Hinduism in Nagaland

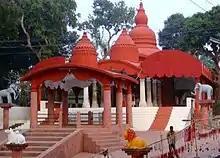
Dimapur Kalibari Temple in Dimapur district

Hinduism is a minority faith in Indian state of Nagaland followed by 8.75% of the population. There are 104,851 Hindus in Nagaland. However most of these Hindus are non-nagas and are from outside the state.